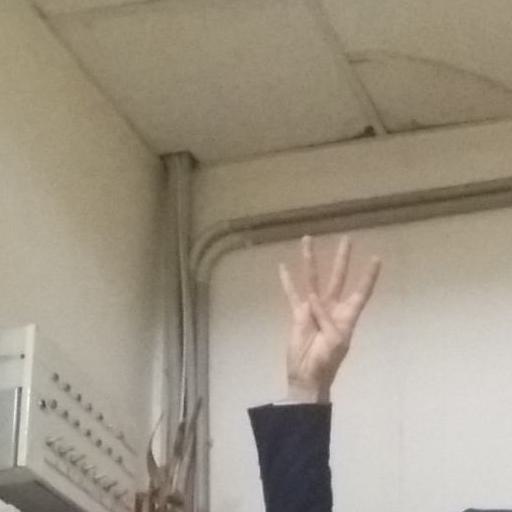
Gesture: four